Sailing

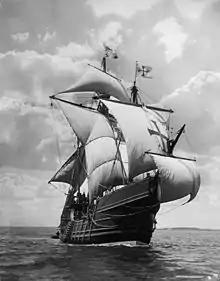
Replica of Christopher Columbus's carrack, "Santa María" under sail

The earliest image suggesting the use of sail on a boat may be on a piece of pottery from Mesopotamia, dated to the 6th millennium BCE. The image is thought to show a bipod mast mounted on the hull of a reed boat – no sail is depicted. The earliest representation of a sail, from Egypt, is dated to circa 3100 BCE. The Nile is considered a suitable place for early use of sail for propulsion. This is because the river's current flows from south to north, whilst the prevailing wind direction is north to south. Therefore, a boat of that time could use the current to go north – an unobstructed trip of 750 miles – and sail to make the return trip. Evidence of early sailors has also been found in other locations, such as Kuwait, Turkey, Syria, Minoa, Bahrain, and India, among others.